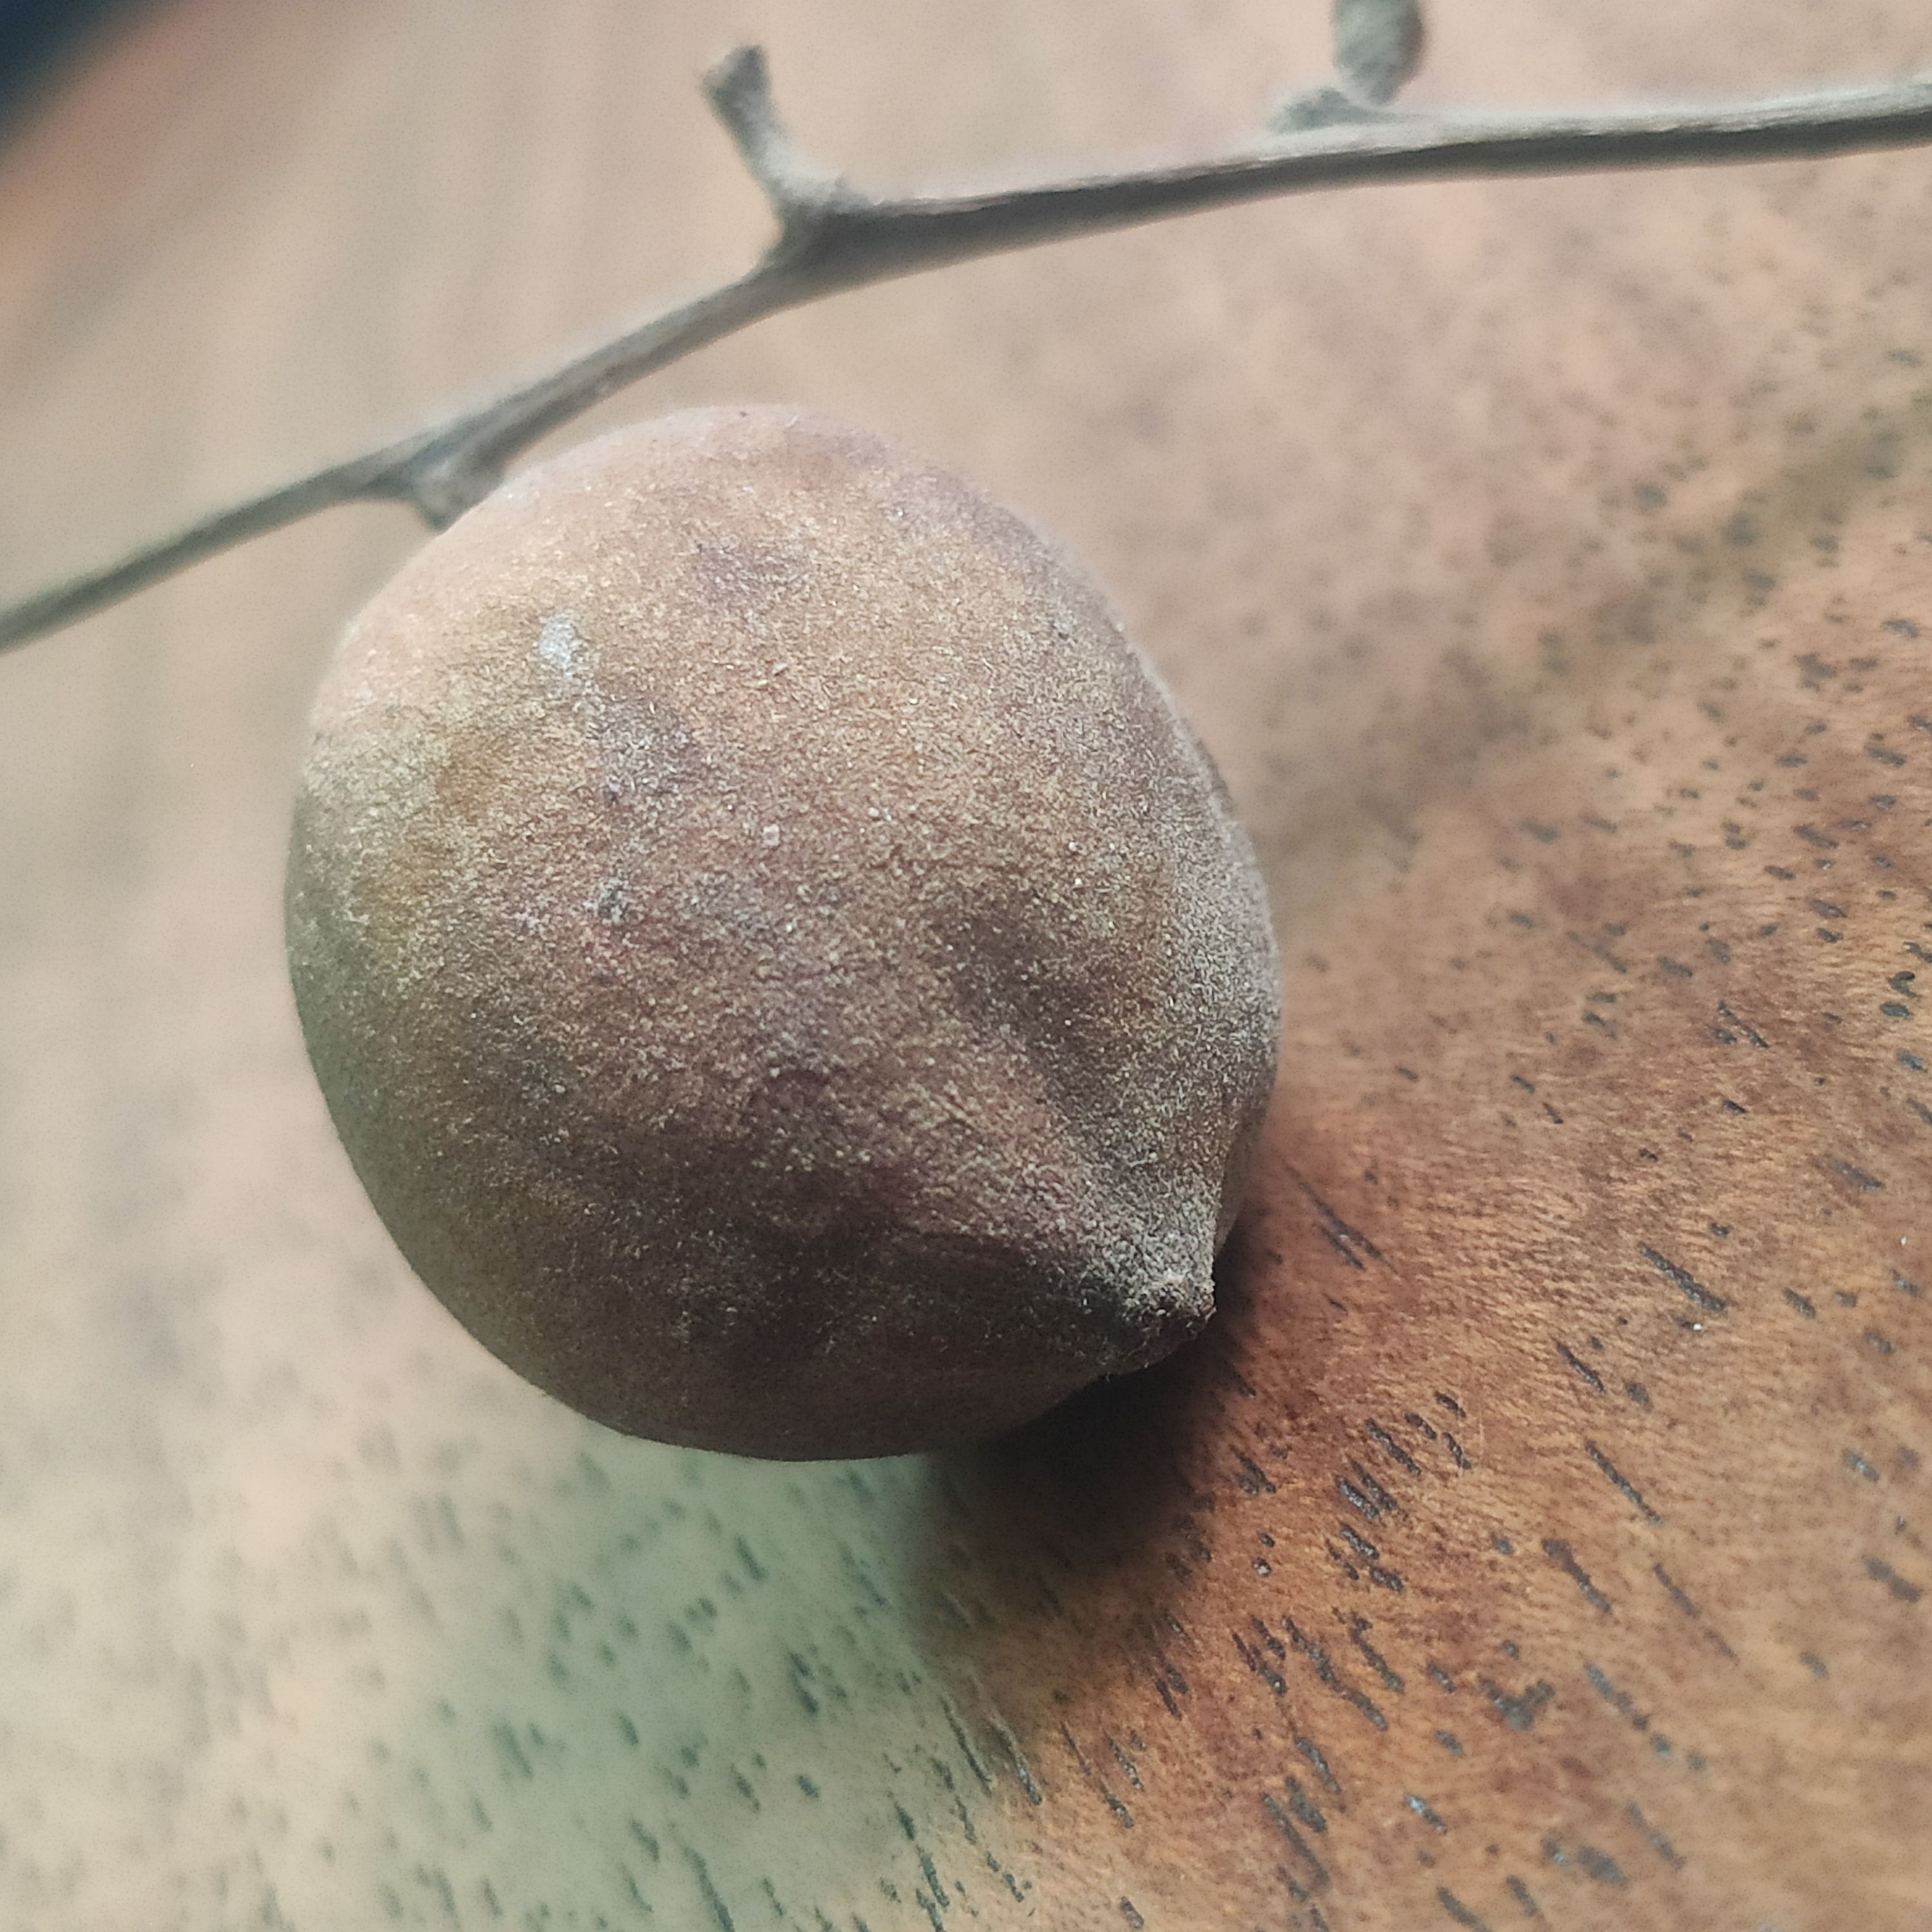
Fruit: burmese-grape
Grade: 3rd-grade